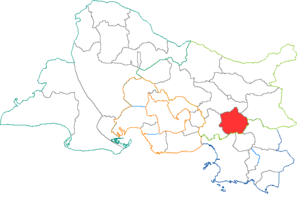
Situation du canton dans le département des Bouches du Rhône (France)
Le canton de Gardanne est une division administrative française située dans les Bouches-du-Rhône, dans l'arrondissement d'Aix-en-Provence.